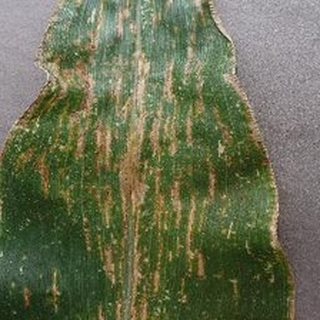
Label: corn_gray_leaf_spot